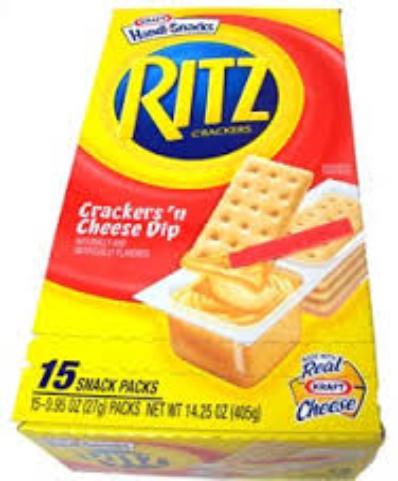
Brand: Handi-Snacks
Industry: Food